Rohan Murphy

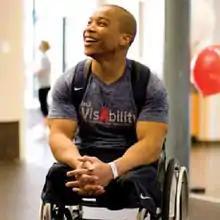
Rohan Murphy speaking in 2013

Rohan Mario Murphy (born December 22, 1983) is an American Paralympian, wrestler and motivational speaker. Murphy is also the founder of inspirational networking community CatchSpark.com, and a 2011 candidate for The Leukemia & Lymphoma Society's Man & Woman of the Year fundraising campaign. Murphy has been featured in media such as "ABC News", "Sports Illustrated" and "20/20", as well as Nike's “No Excuses” campaign.